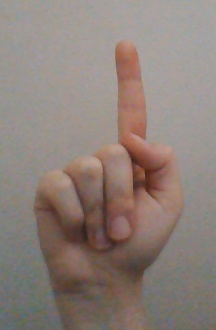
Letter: bb